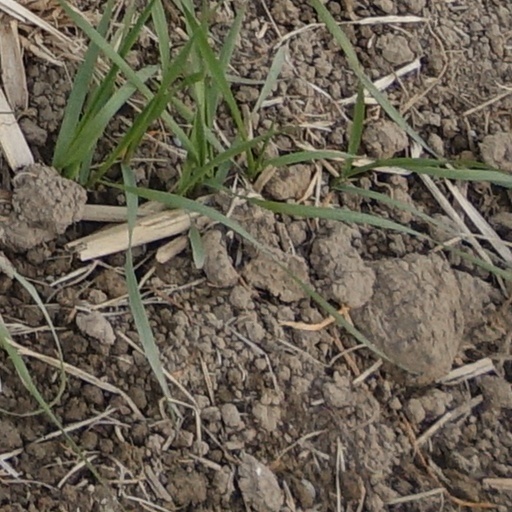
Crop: wheat